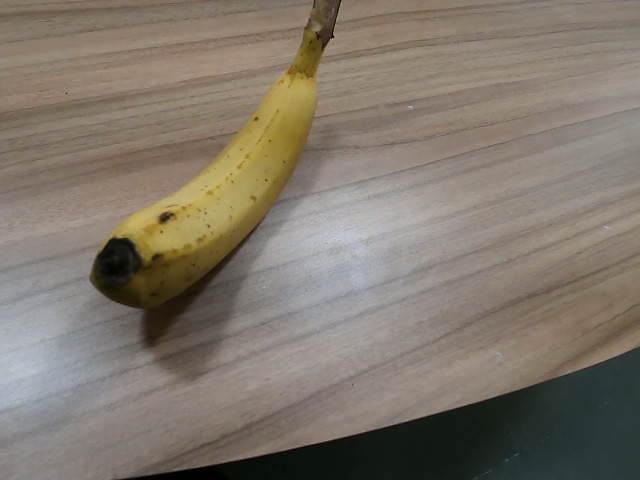
Label: Ripe_Banana